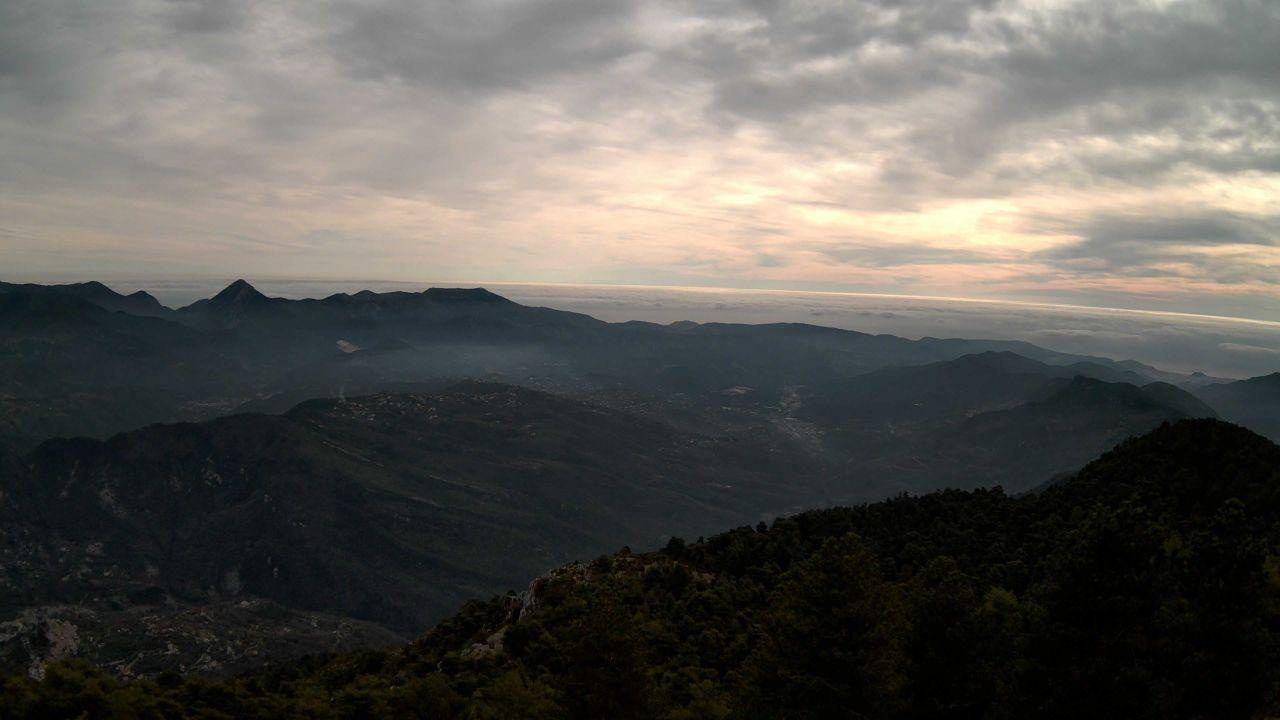
Fire: no
Smoke: no